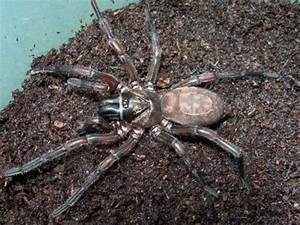
Label: spider